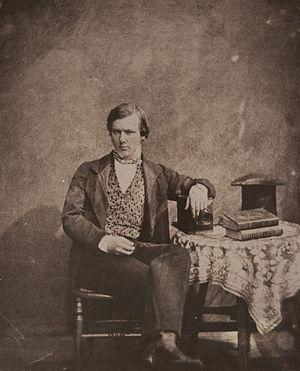
Mervyn Herbert Nevil Story-Maskelyne est un minéralogiste, photographe et politicien britannique.